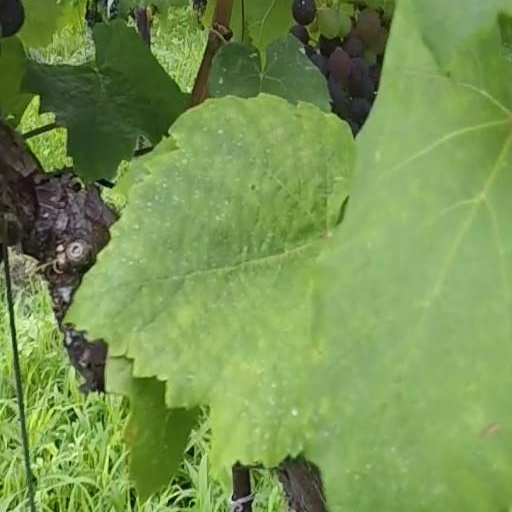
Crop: grape